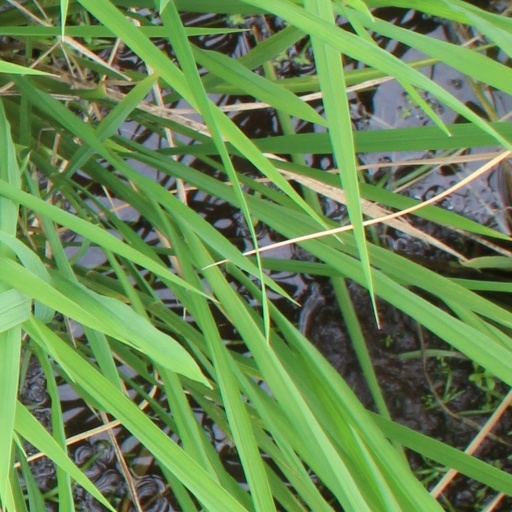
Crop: rice